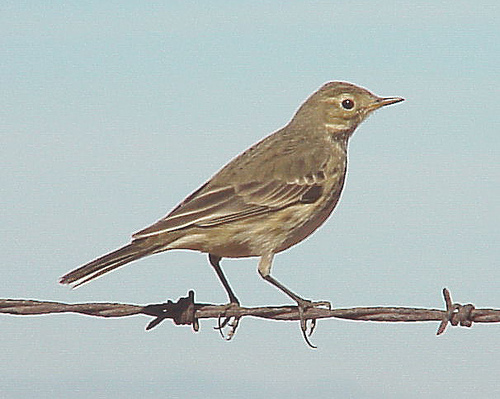
this is a grayish brown bird with a sharp, slender beak and grayish black legs.
this is a grey bird with a white belly and a small beak.
this bird is tan and little with a tiny little beak
this bird is brown in color with a skinny sharp beak, and brown eye rings.
this thin,brown bird has a small, thin bill and long legs when compared to it's body.
a medium sized bird with a long bill, and black eyesa short beaked light brown bird with long slender legs and oversized talons.
this bird has a white eye ring, cream and brown secondaries, and brown coverts.
this medium sized bird is mostly light tan with a short flat bill.
a slender grey bird with long tarsus and darker secondaries.
Species: American Pipit